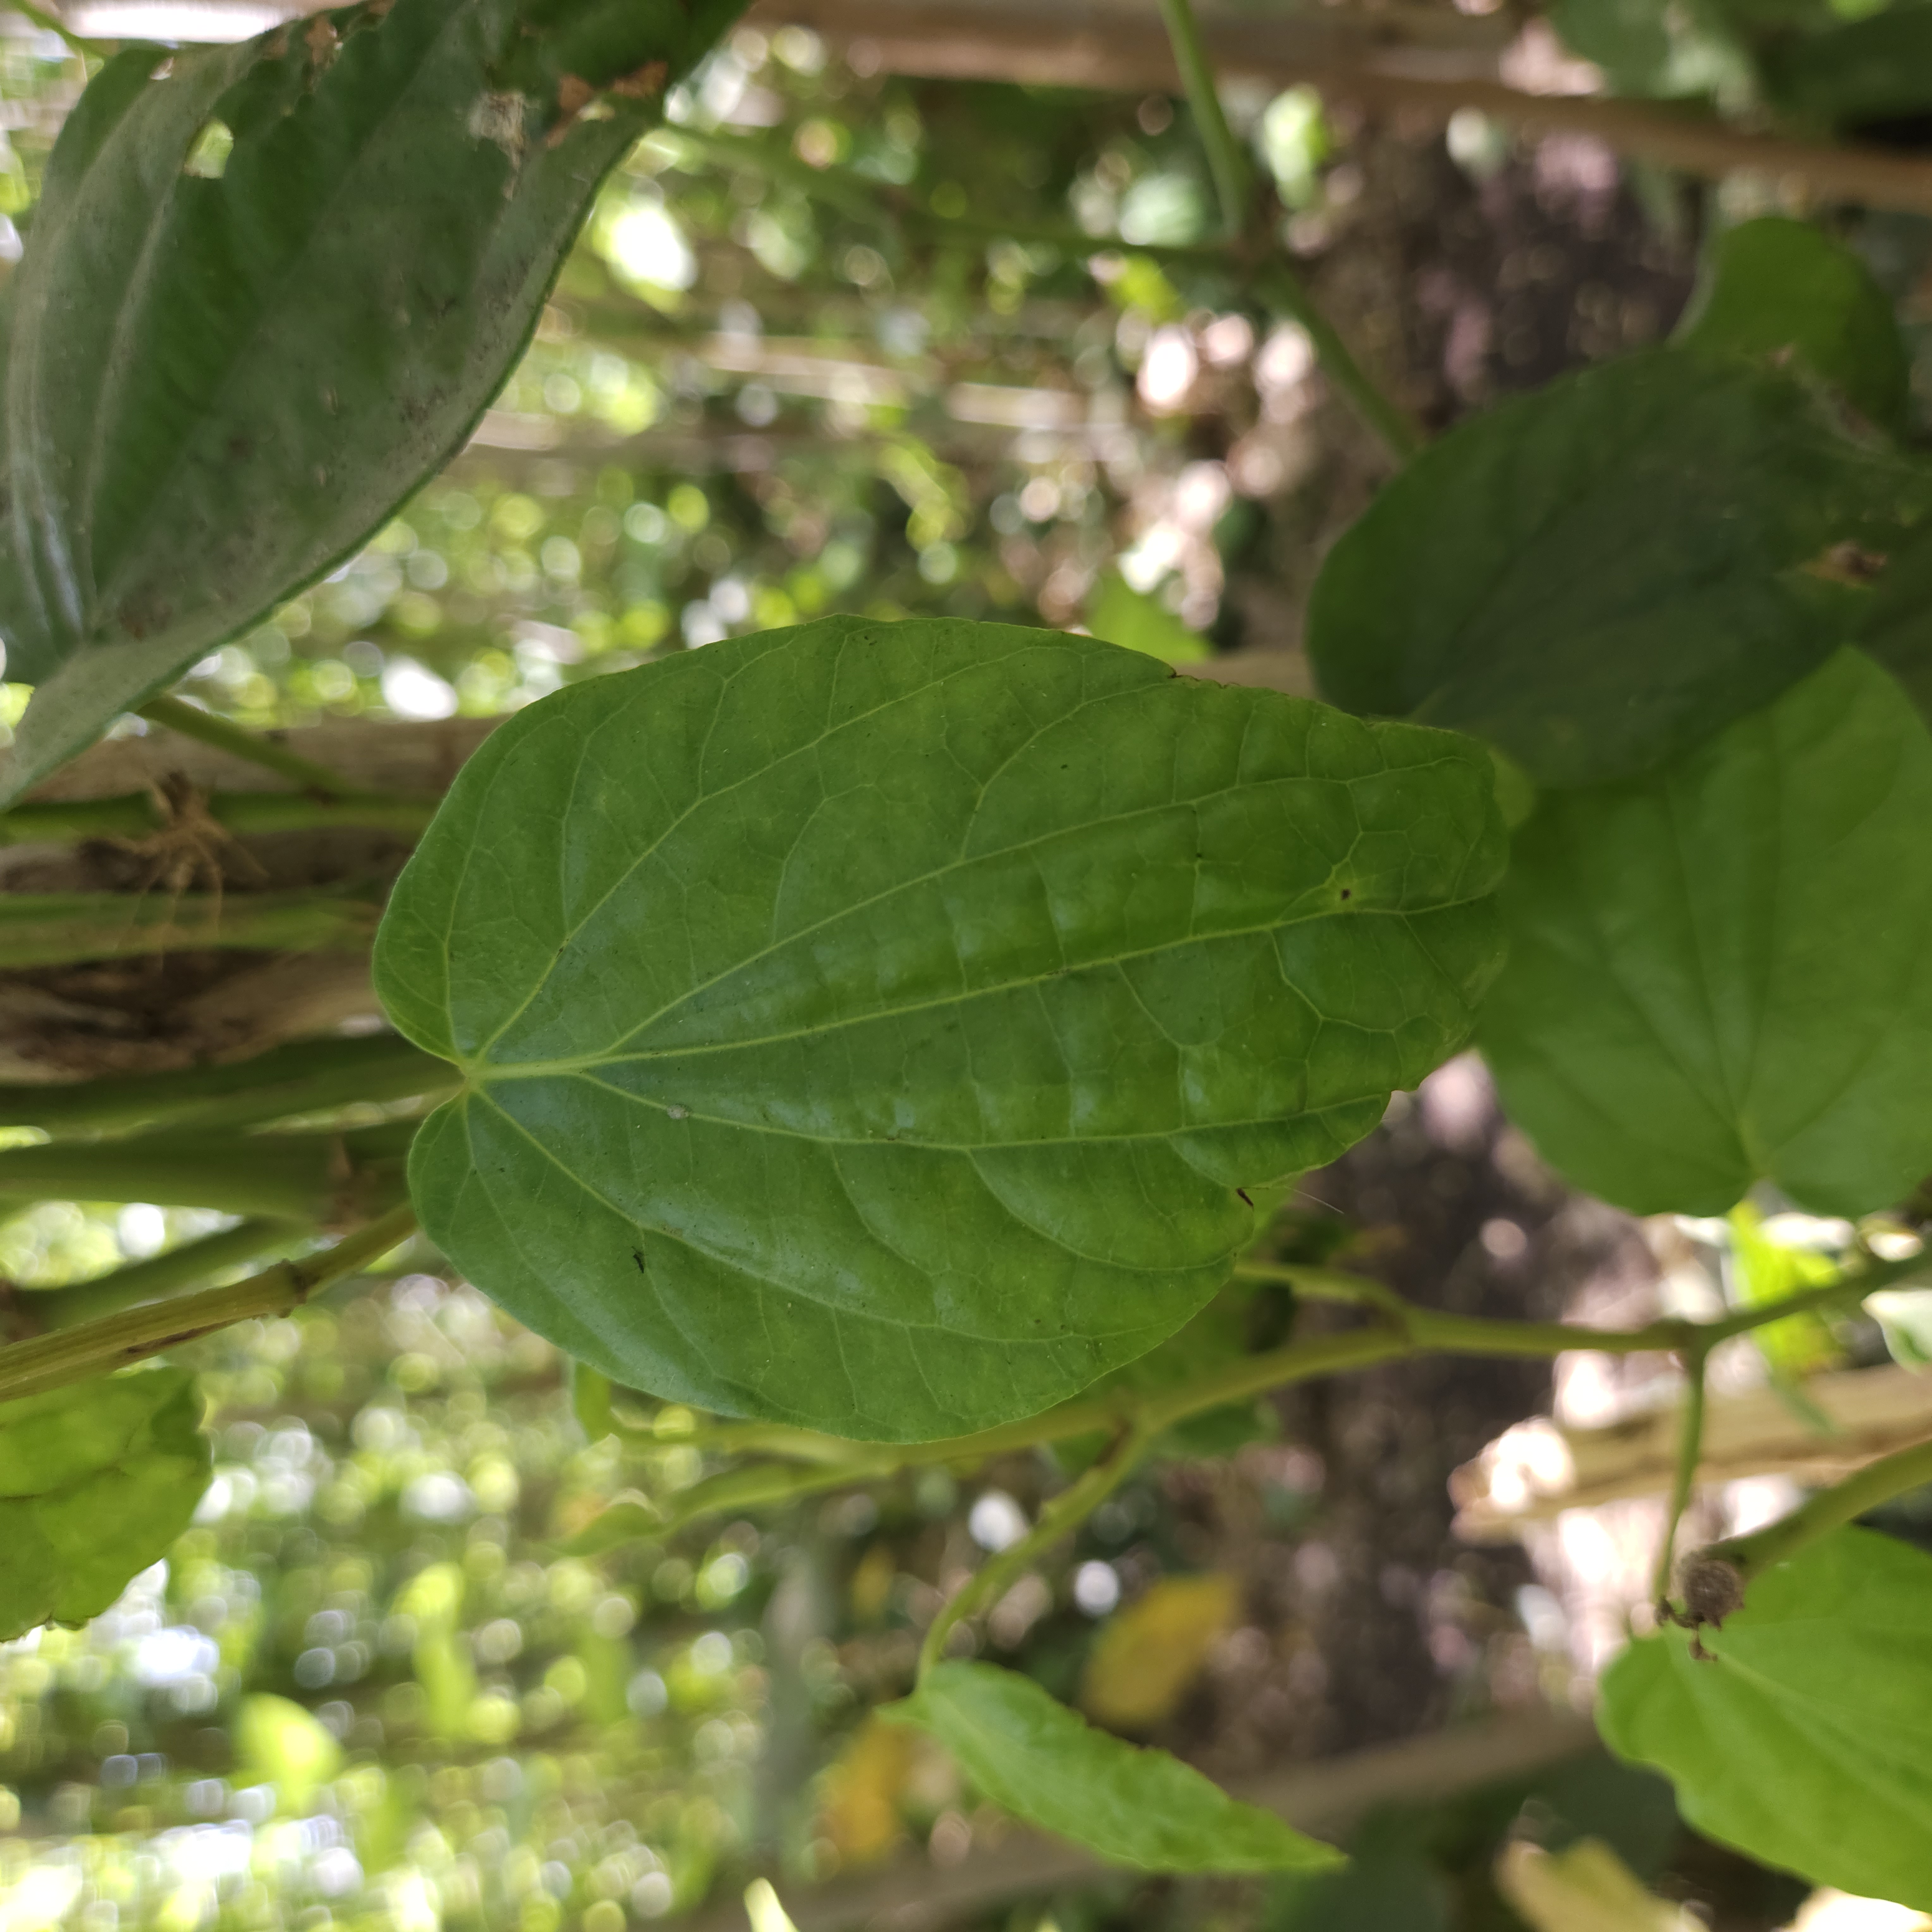
Label: Healthy